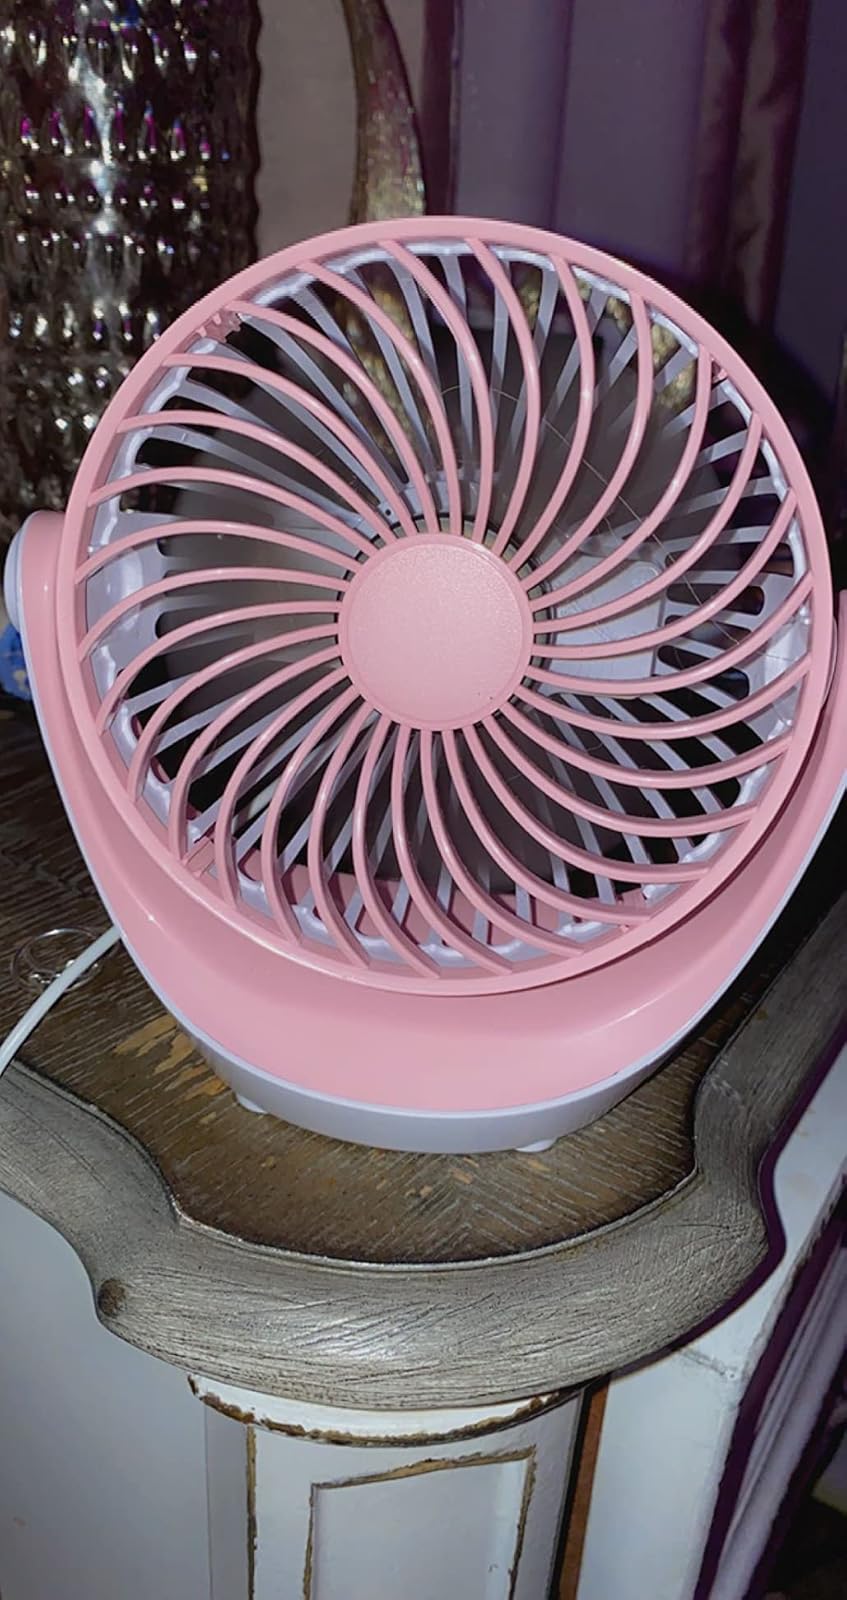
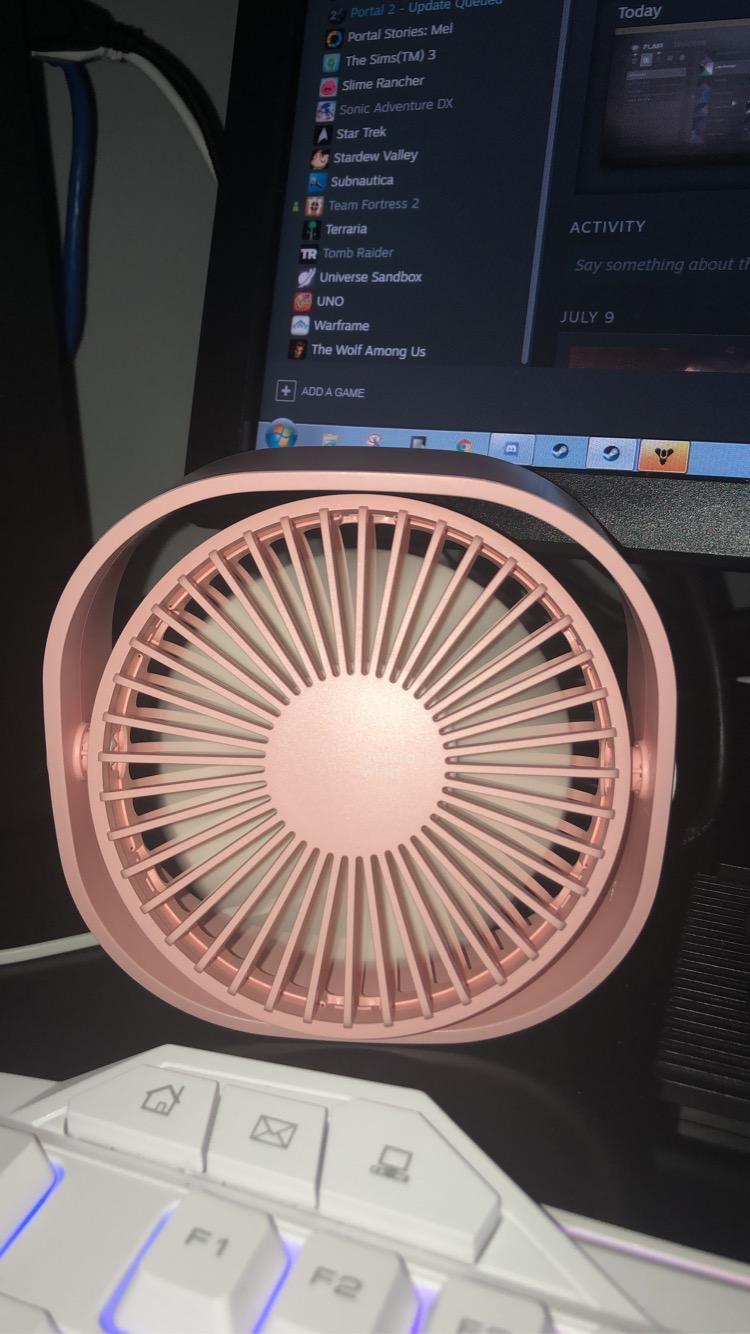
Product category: fan
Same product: no